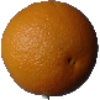
Label: orange